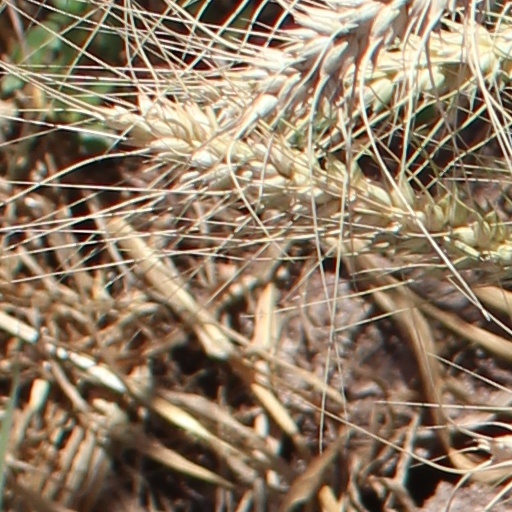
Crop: wheat